Kassie DePaiva

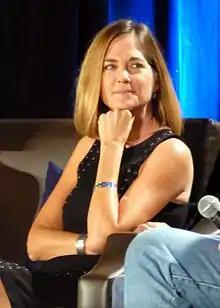
DePaiva in 2015

Katherine Virginia "Kassie" DePaiva (née Wesley; born March 21, 1961) is an American actress and singer. She is best known for playing the roles of Chelsea Reardon on the CBS soap opera "Guiding Light" (1986 to 1991), Blair Cramer on the ABC soap opera "One Life to Live" (1993 to 2013), and Eve Donovan on the NBC soap opera "Days of Our Lives" (2014 to 2020, 2023). She received one Daytime Emmy Award nomination for her role on "One Life to Live" and two nominations for her role on "Days Of Our Lives". DePaiva also starred as Bobby Joe in the horror film "Evil Dead II" (1986). As a singer, she has released three albums, "Naked" (2000), "No Regrets" (2005), and "I Want to Love You" (2007).